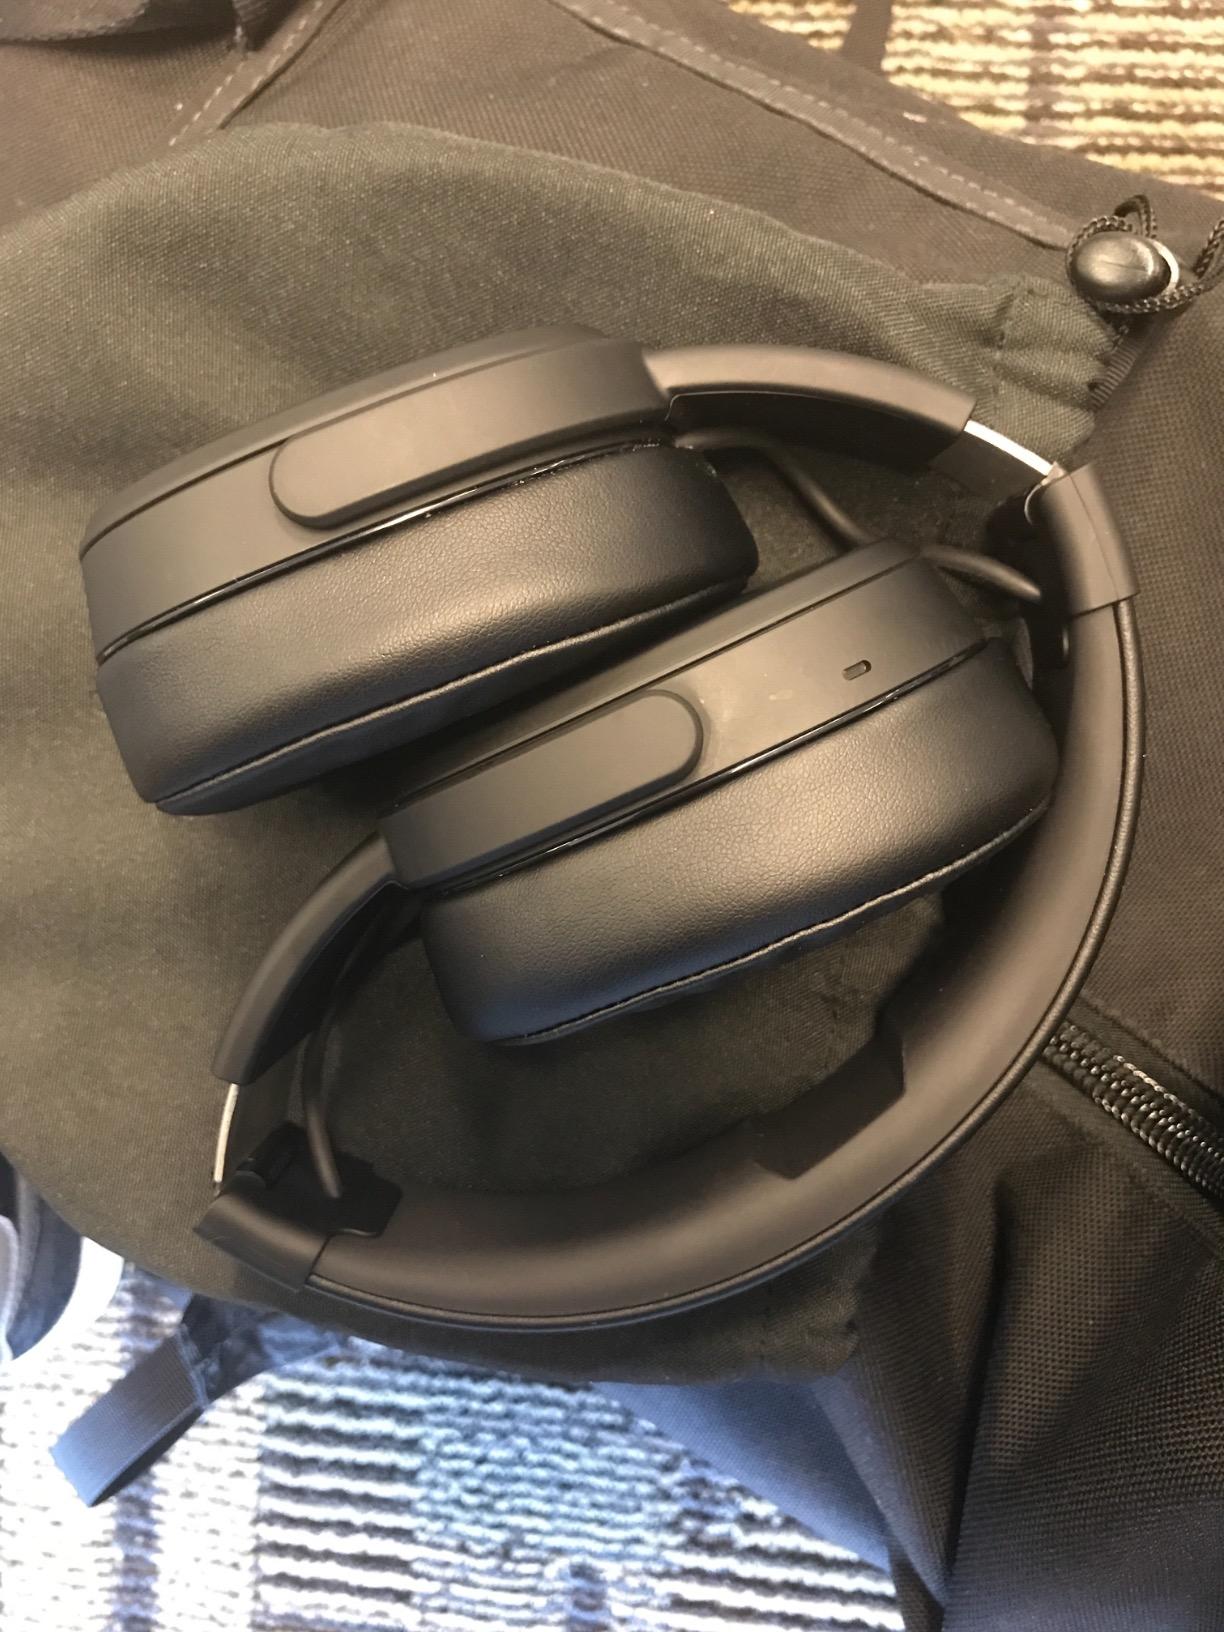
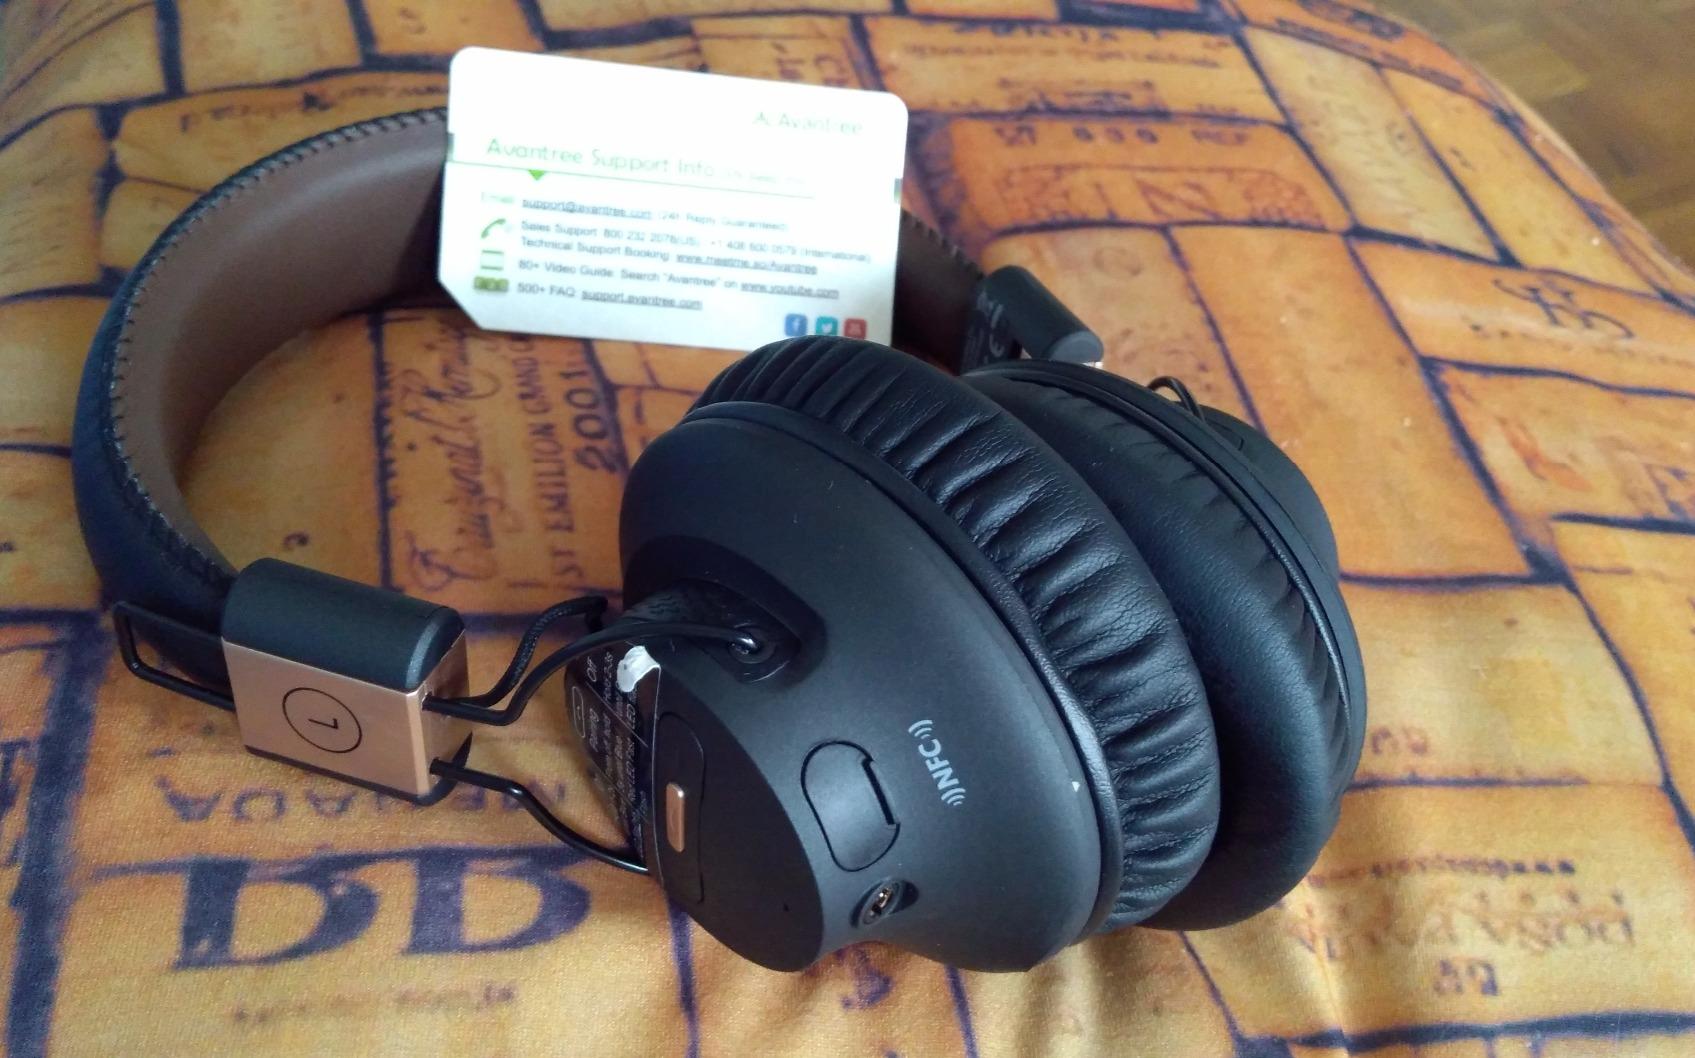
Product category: headphones
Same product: no